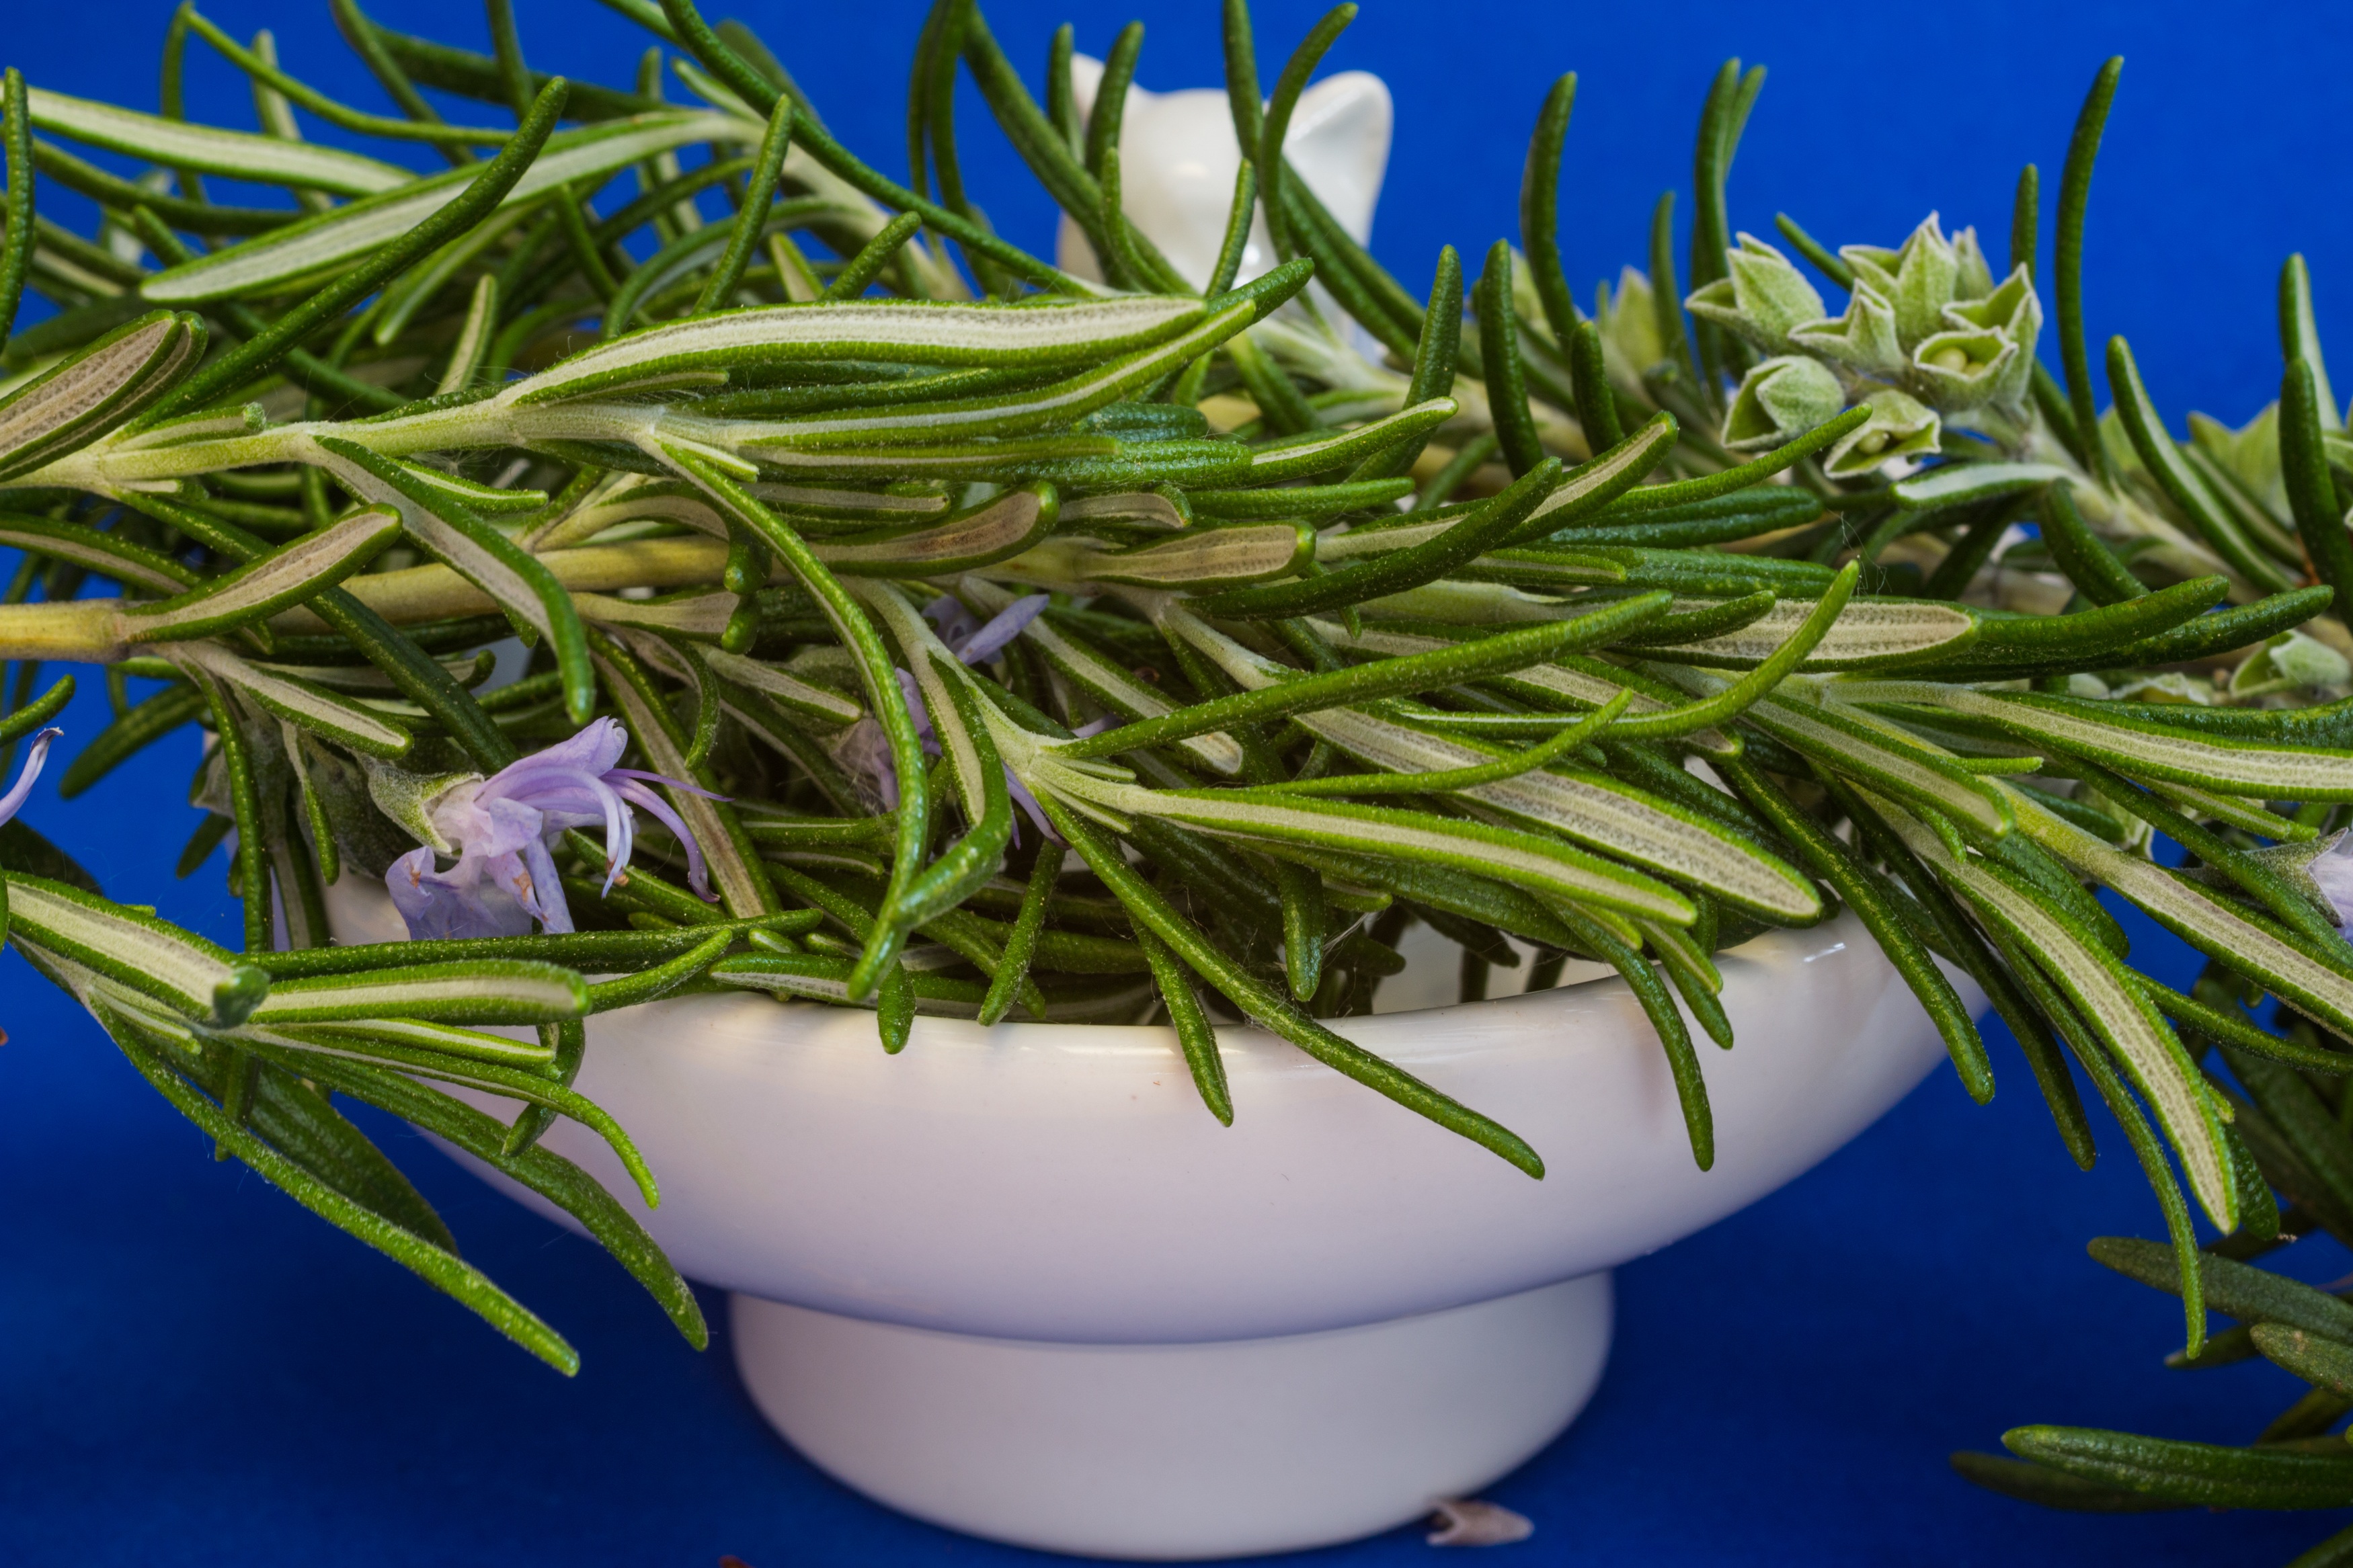
plant, flower, aroma, food, mediterranean, spice, herb, produce, vegetable, kitchen, garden, season, cook, herbs, rosemary, medicinal plant, culinary herbs, kitchen spice, kitchen herb, flowering plant, medicinal herbs, herb garden, herbal plant, rosmarinus officinalis, land plant, fines herbes